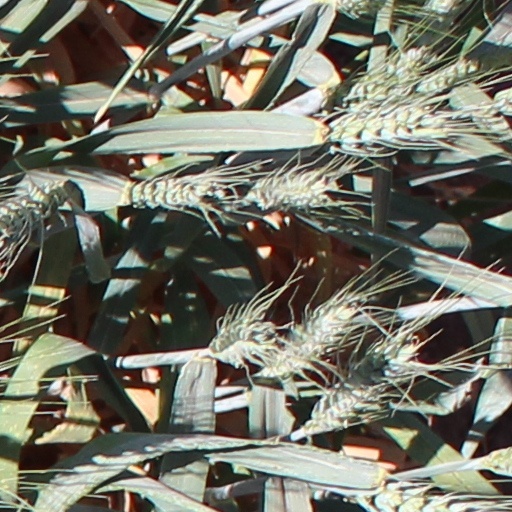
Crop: wheat